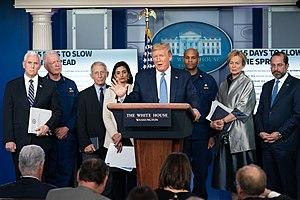
Seema Verma est une conseillère politique américaine spécialiste de la politique de santé.